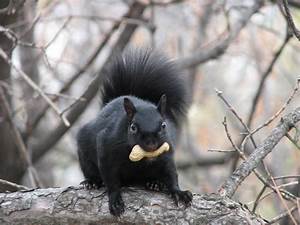
Label: squirrel